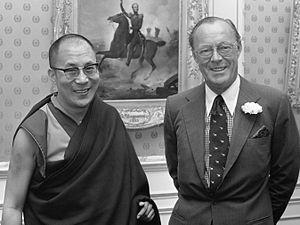
Tenzin Gyatso, né Lhamo Dhondup le 6 juillet 1935 à Taktser, dans la province du Qinghai, est le 14ᵉ dalaï-lama.